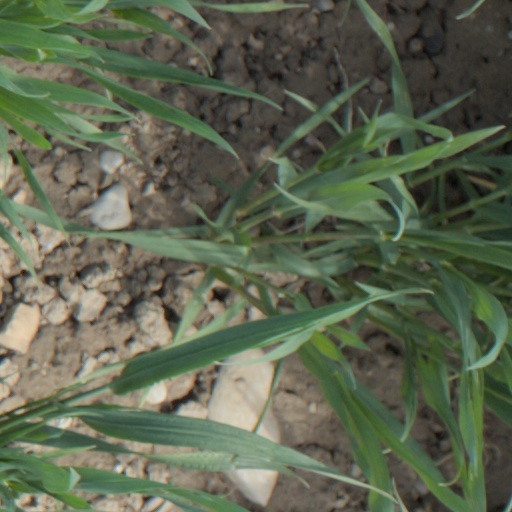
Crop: wheat